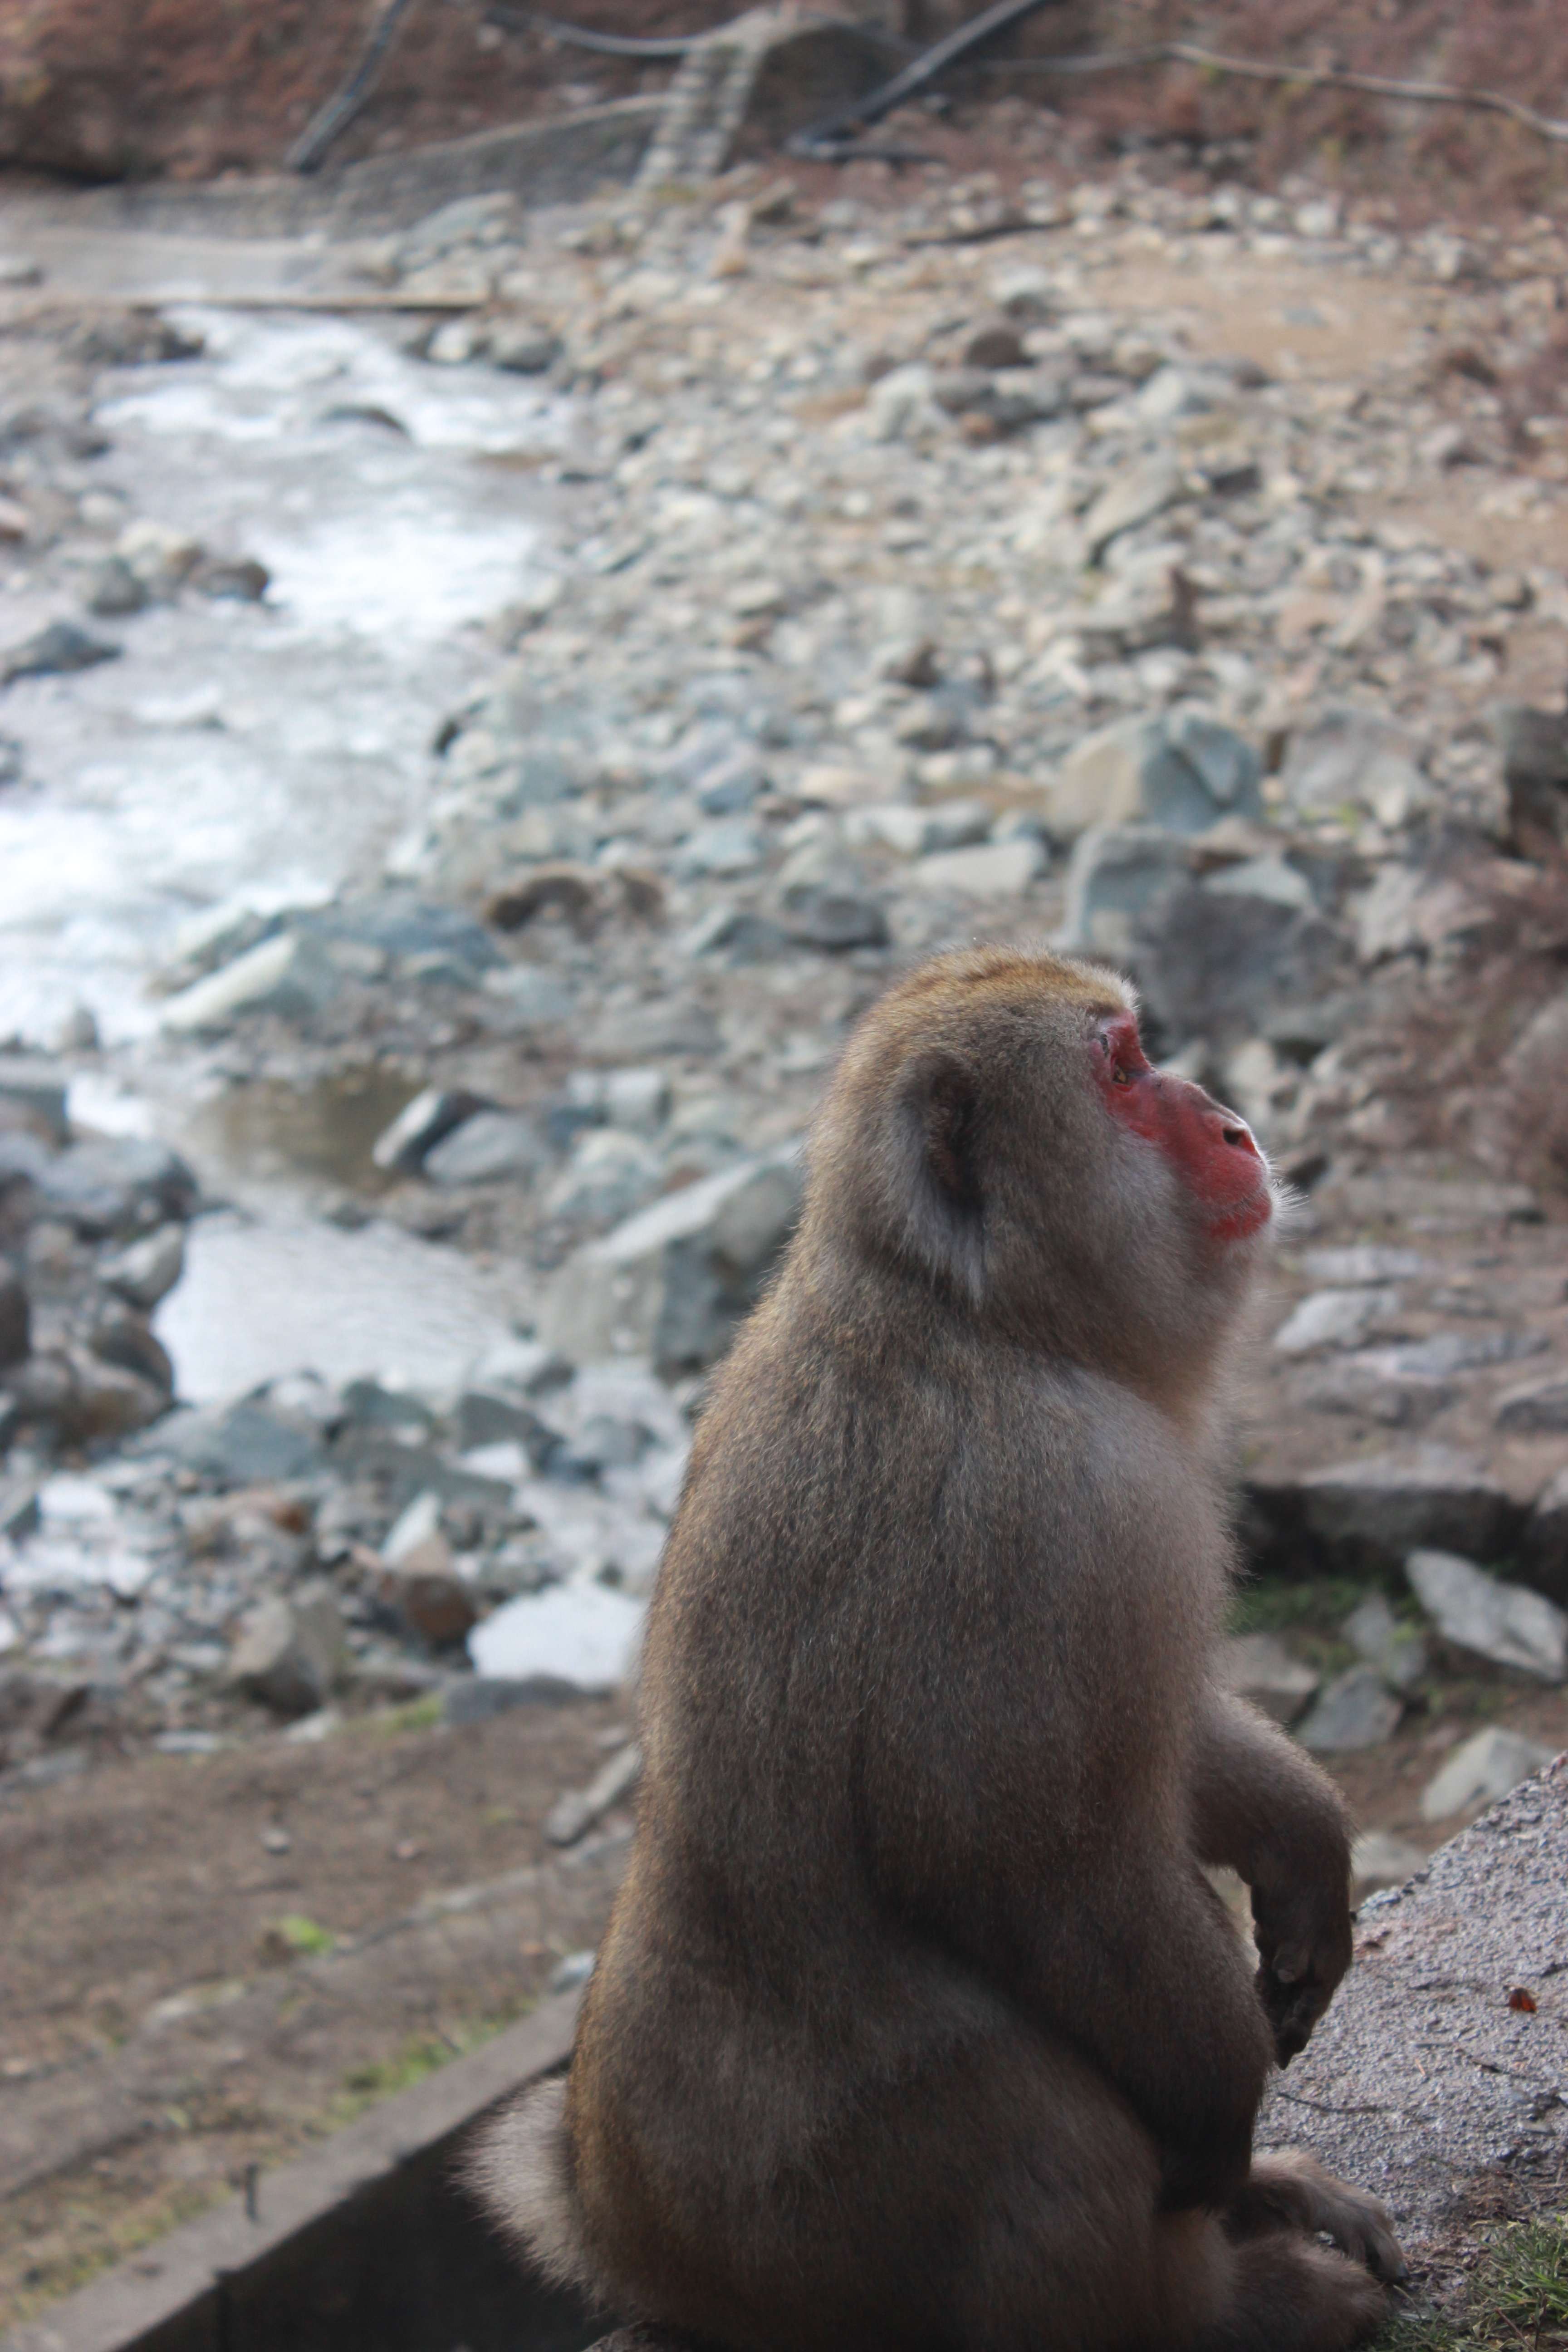
wildlife, zoo, mammal, fauna, primate, macaque, old world monkey